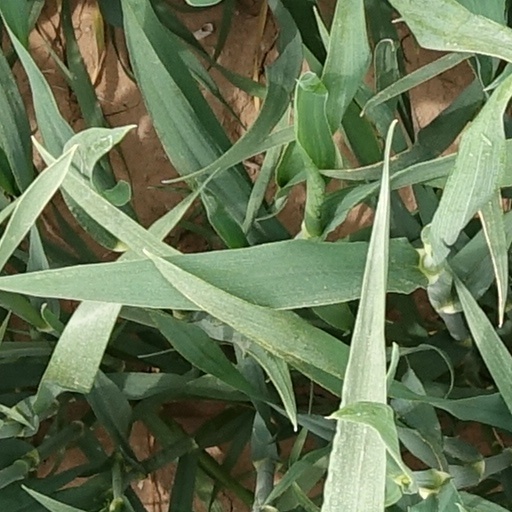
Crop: wheat